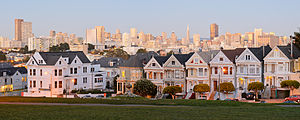
Painted Ladies
"""Painted Ladies"" nær Alamo Square, San Francisco, Californien"
Painted Ladies er en betegnelse for victorianske og edwardianske huse og bygninger malet i tre eller flere farver, som pryder eller forbedrer deres arkitektoniske detaljer.